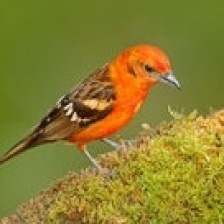
Species: FLAME TANAGER
Scientific name: PIRANGA BIDENTATA